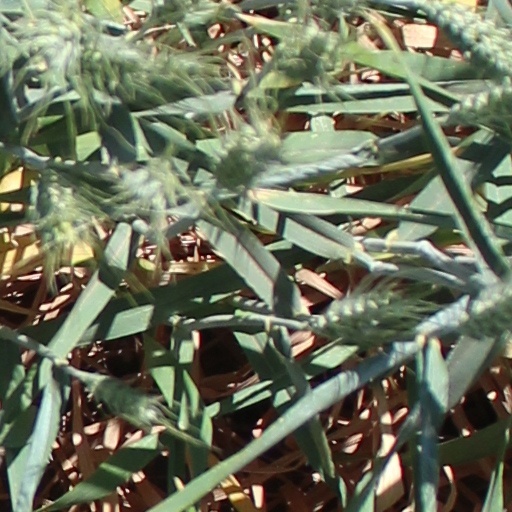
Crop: wheat